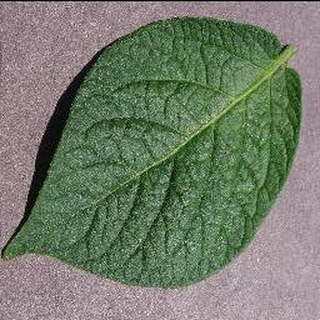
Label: healthy_potato